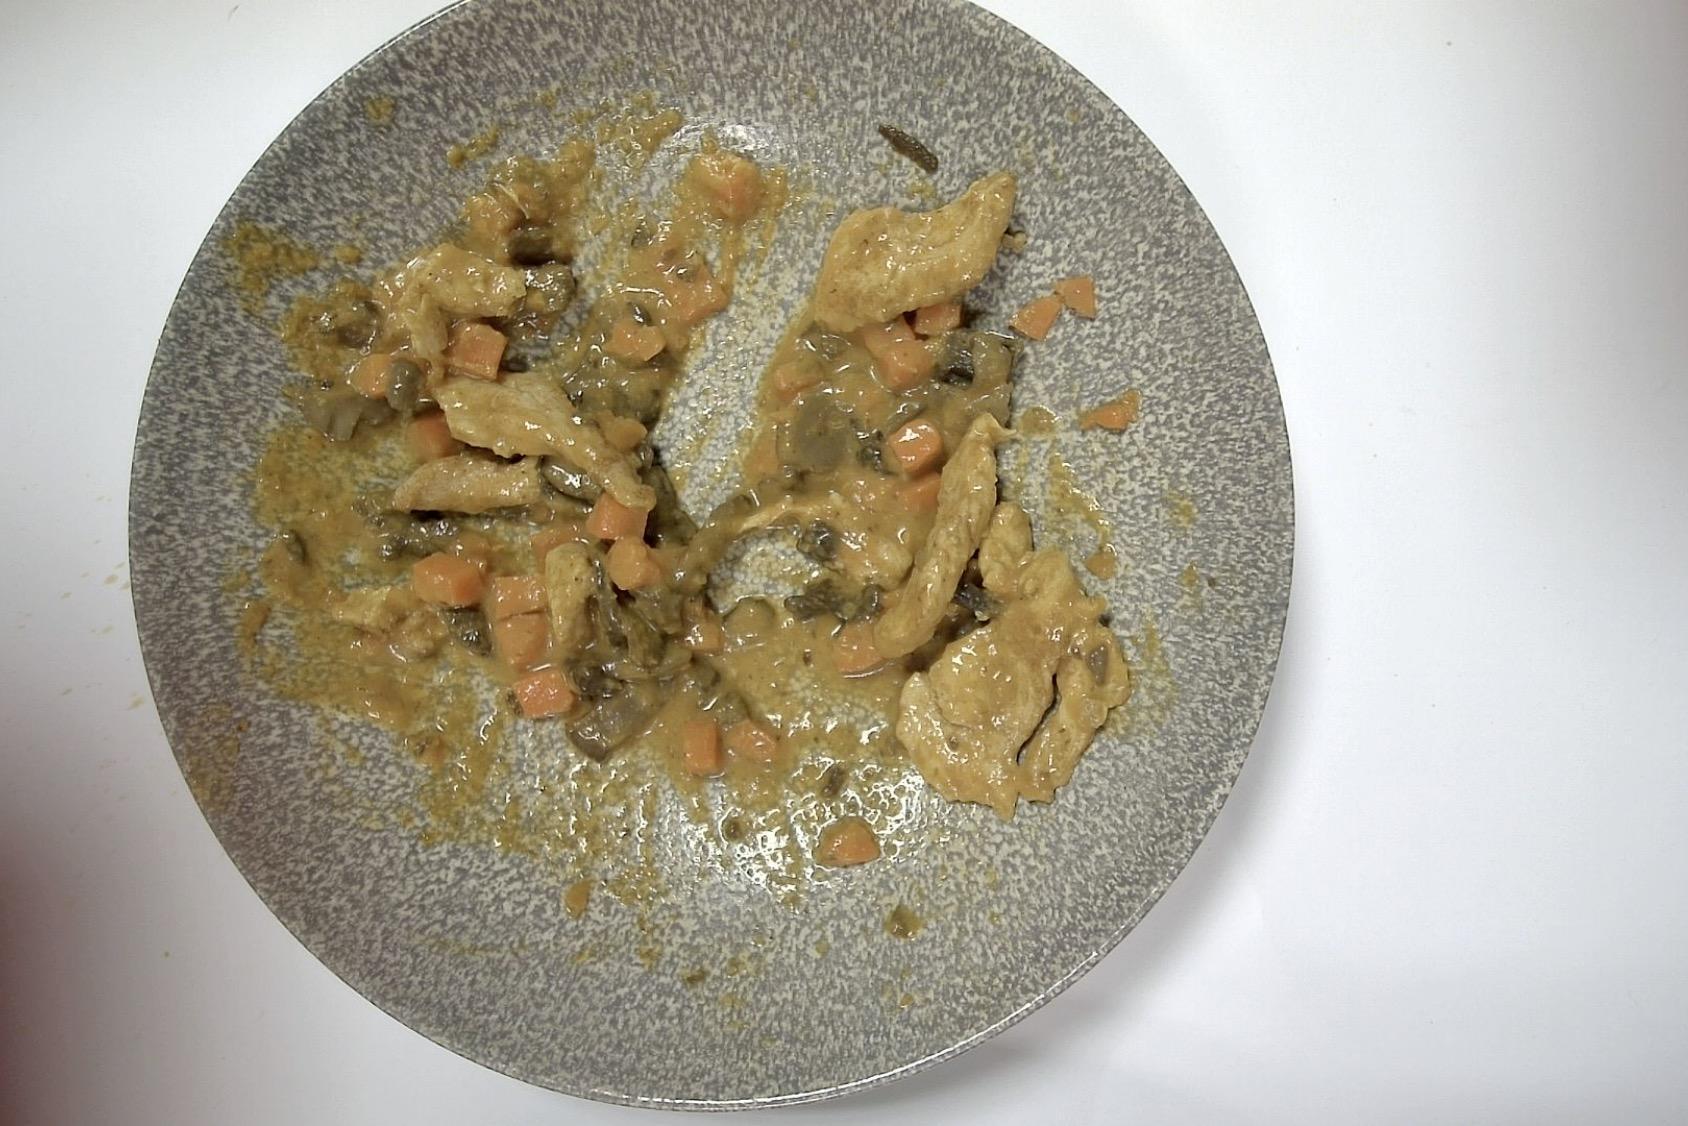
Dish: Hähnchenstreifen, Kartoffelwürfel , Möhre Pilze Linsen , Tomaten-Curry-Sauce
Portion size: Normale Portion
Ingredients: diced-potatoes, carrot, mushrooms, lentils, tomato-curry-sauce, chicken-strips
Weight as served: 495 g
Energy as served: 379,65 kcal (1.592,50 kJ)
Fat: 8,48 g (saturated: 1,84 g)
Carbohydrates: 41,235 g (sugar: 13,605 g)
Protein: 31,61 g
Salt: 3,13 g
Weight after return: 277 g
Energy after return: 212,451 kcal